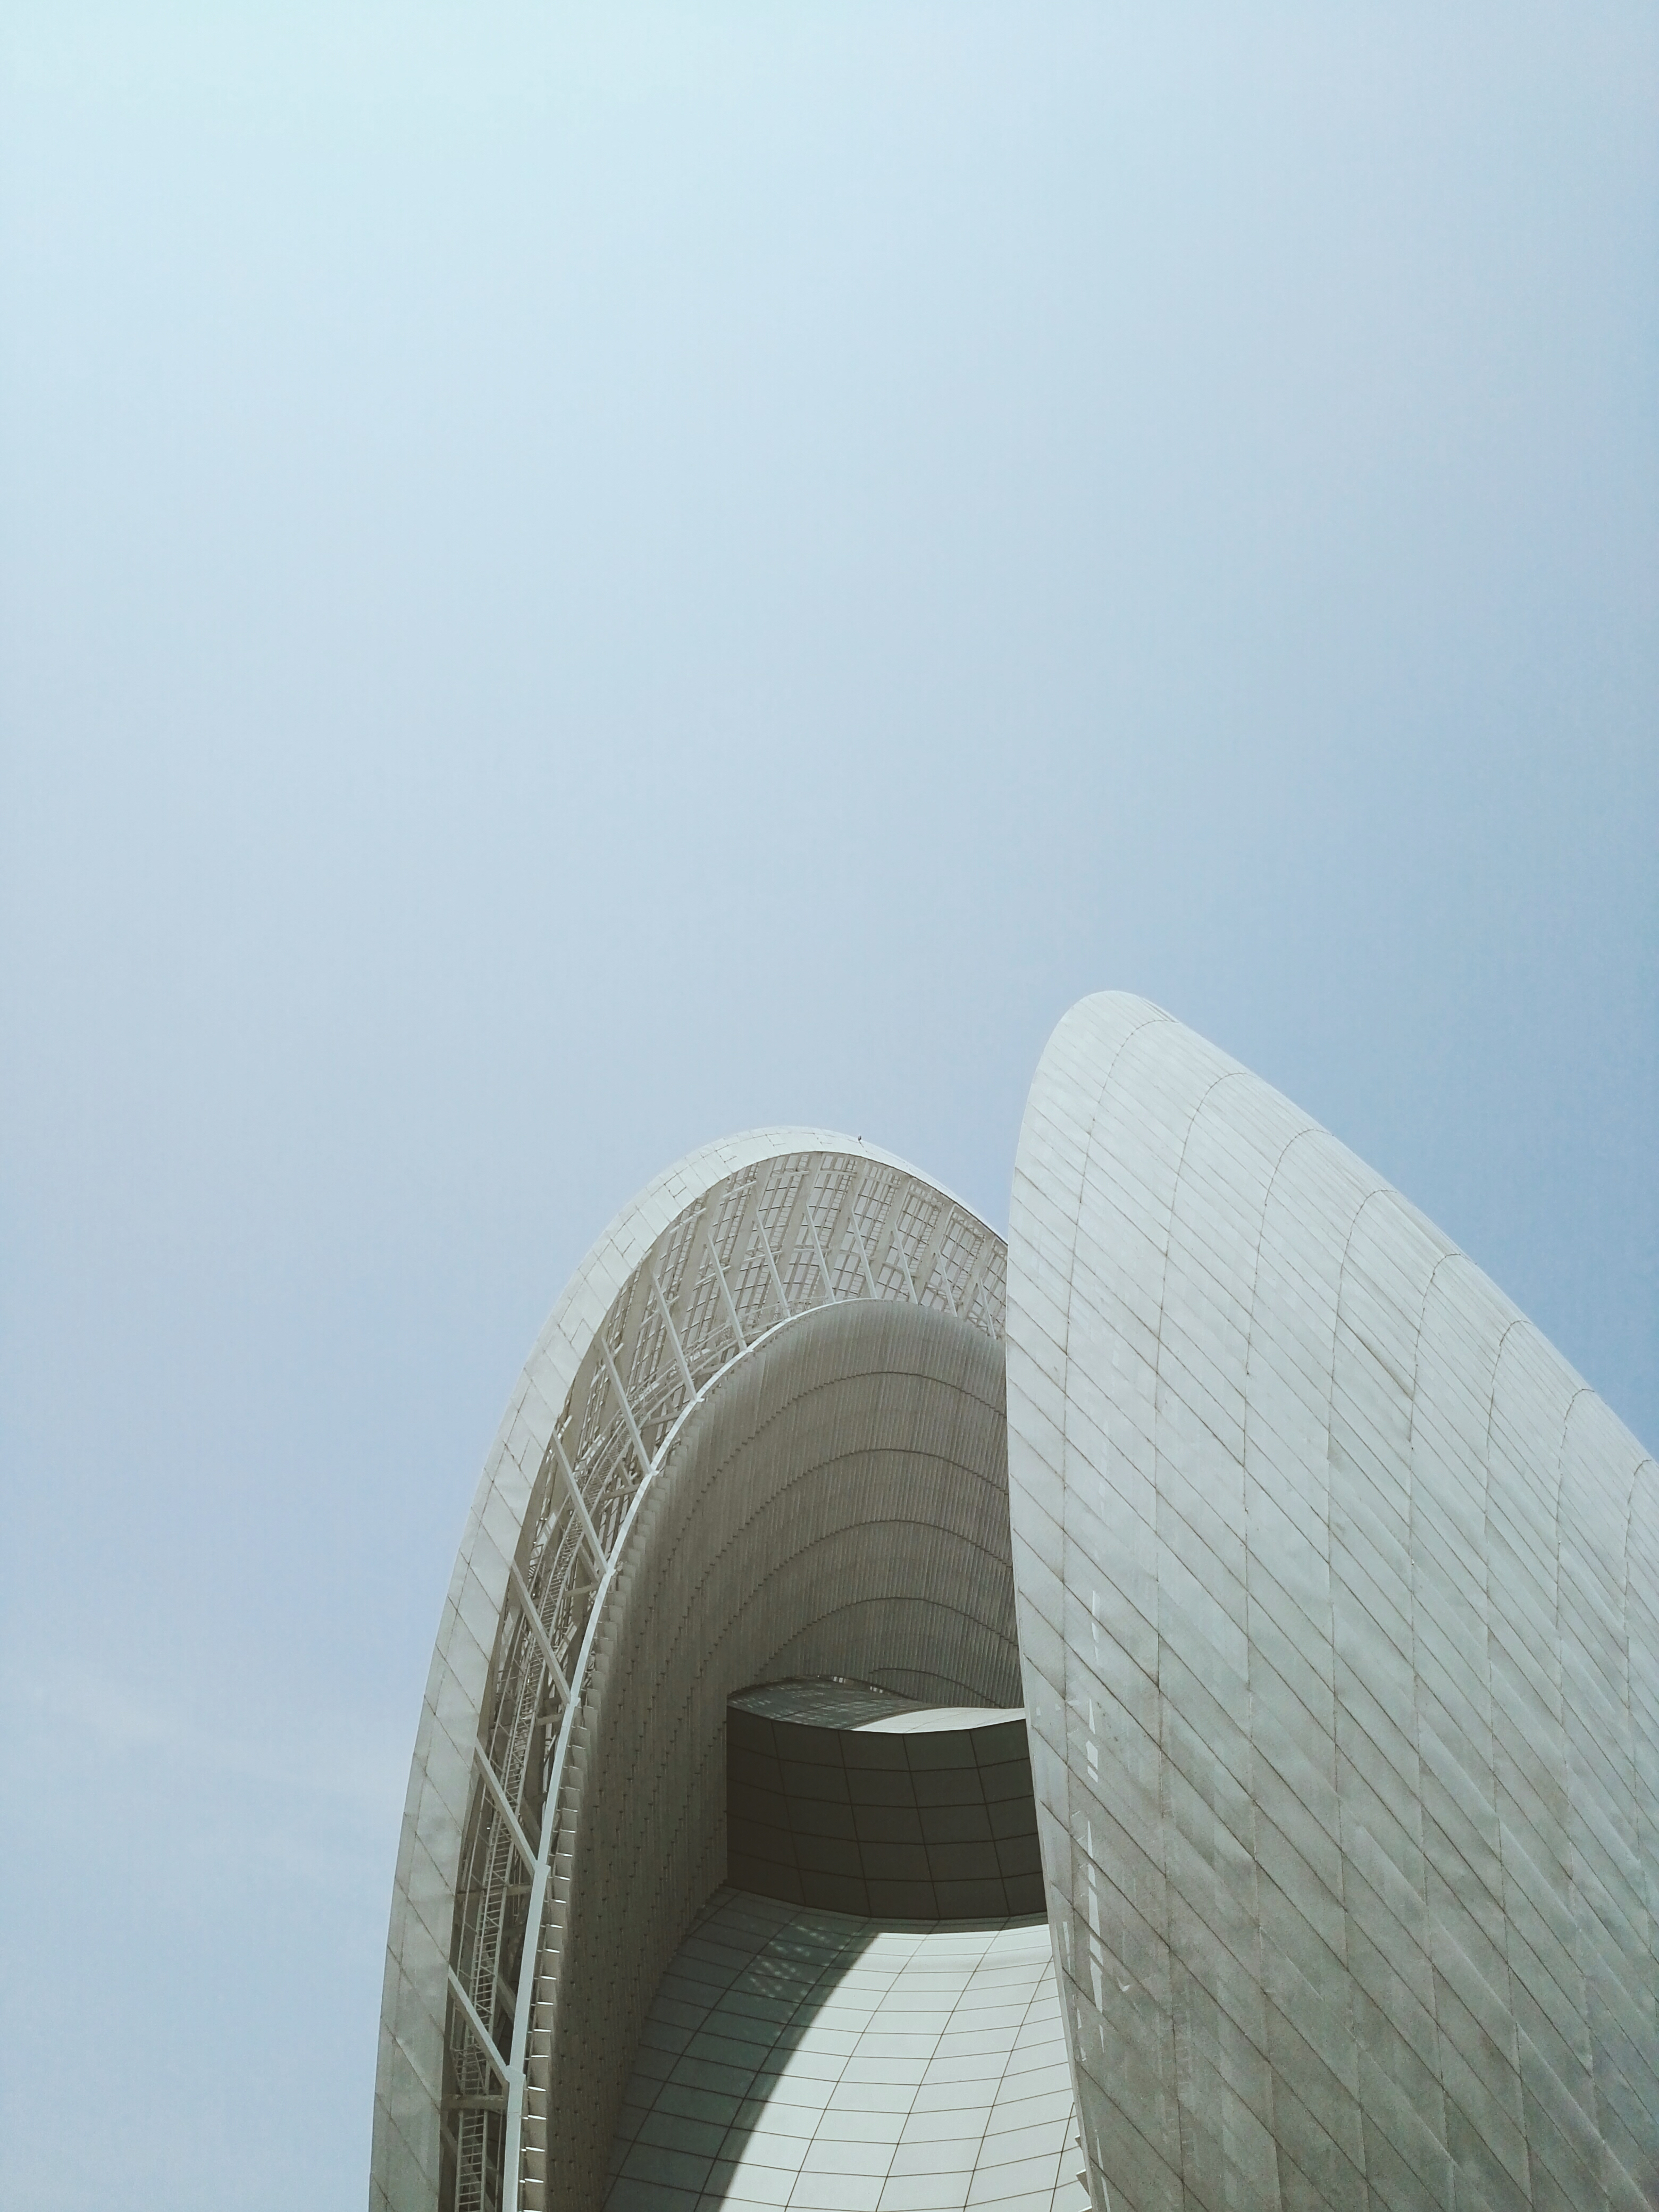
architecture, building, skyscraper, geometric, curve, facade, blue, shape, atmosphere of earth